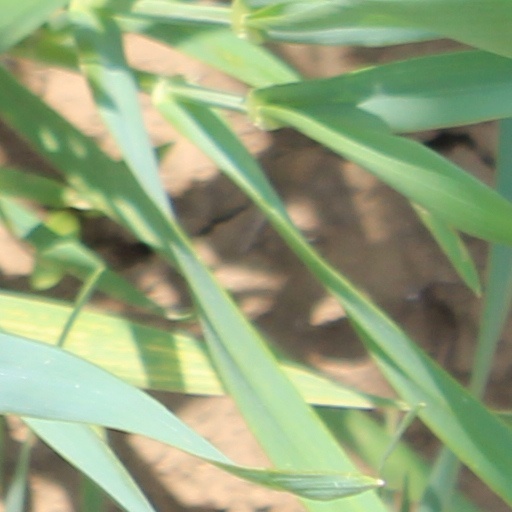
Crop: wheat